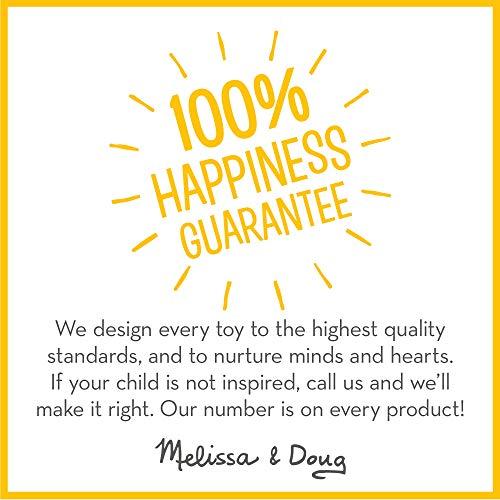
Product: Melissa & Doug Giant Deer - Lifelike Stuffed Animal (over 3 feet long)
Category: Toys & Games | Stuffed Animals & Plush Toys | Stuffed Animals & Teddy Bears
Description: Make this gentle deer a wonderful new companion or decorative accent.
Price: $53.99
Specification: ProductDimensions:9x26x31inches|ItemWeight:5.6pounds|ShippingWeight:5.6pounds(Viewshippingratesandpolicies)|DomesticShipping:ItemcanbeshippedwithinU.S.|InternationalShipping:ThisitemcanbeshippedtoselectcountriesoutsideoftheU.S.LearnMore|ShippingAdvisory:Thisitemmustbeshippedseparatelyfromotheritemsinyourorder.Additionalshippingchargeswillnotapply.|ASIN:B00146I2RC|Itemmodelnumber:2174|Manufacturerrecommendedage:36months-15years